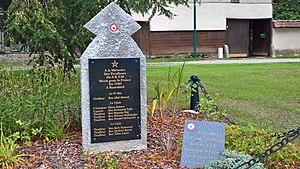
Namps-Maisnil (Rumaisnil)
Le 8ᵉ Régiment de tirailleurs marocains ou était un régiment d'infanterie appartenant à l'Armée d'Afrique qui dépendait de l'armée de terre française.
Rumaisnil est une ancienne commune française de la Somme qui fusionna administrativement avec 3 autres : Namps-au-Mont, Namps-au-Val et Taisnil pour constituer Namps-Maisnil le 28 décembre 1972, dont elle est désormais une commune associée.